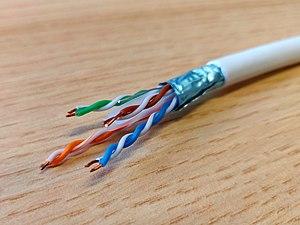
Cable F/UTP 4 paires torsadées
Une paire torsadée est une ligne symétrique formée de deux fils conducteurs enroulés en hélice l’un autour de l’autre. Cette configuration a pour but principal de limiter la sensibilité aux interférences et la diaphonie dans les câbles multipaires.